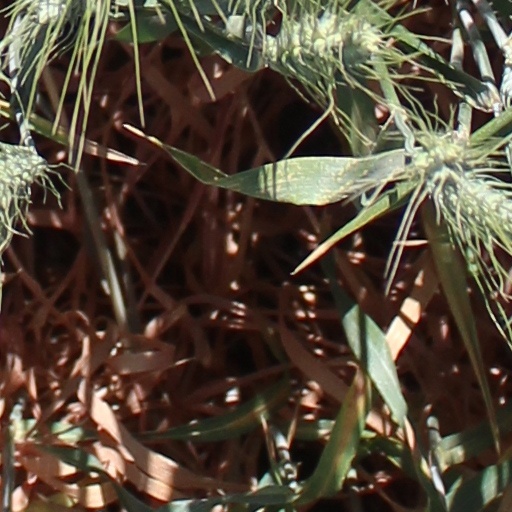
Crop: wheat